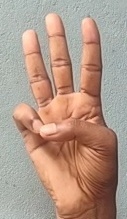
ASL sign: 6